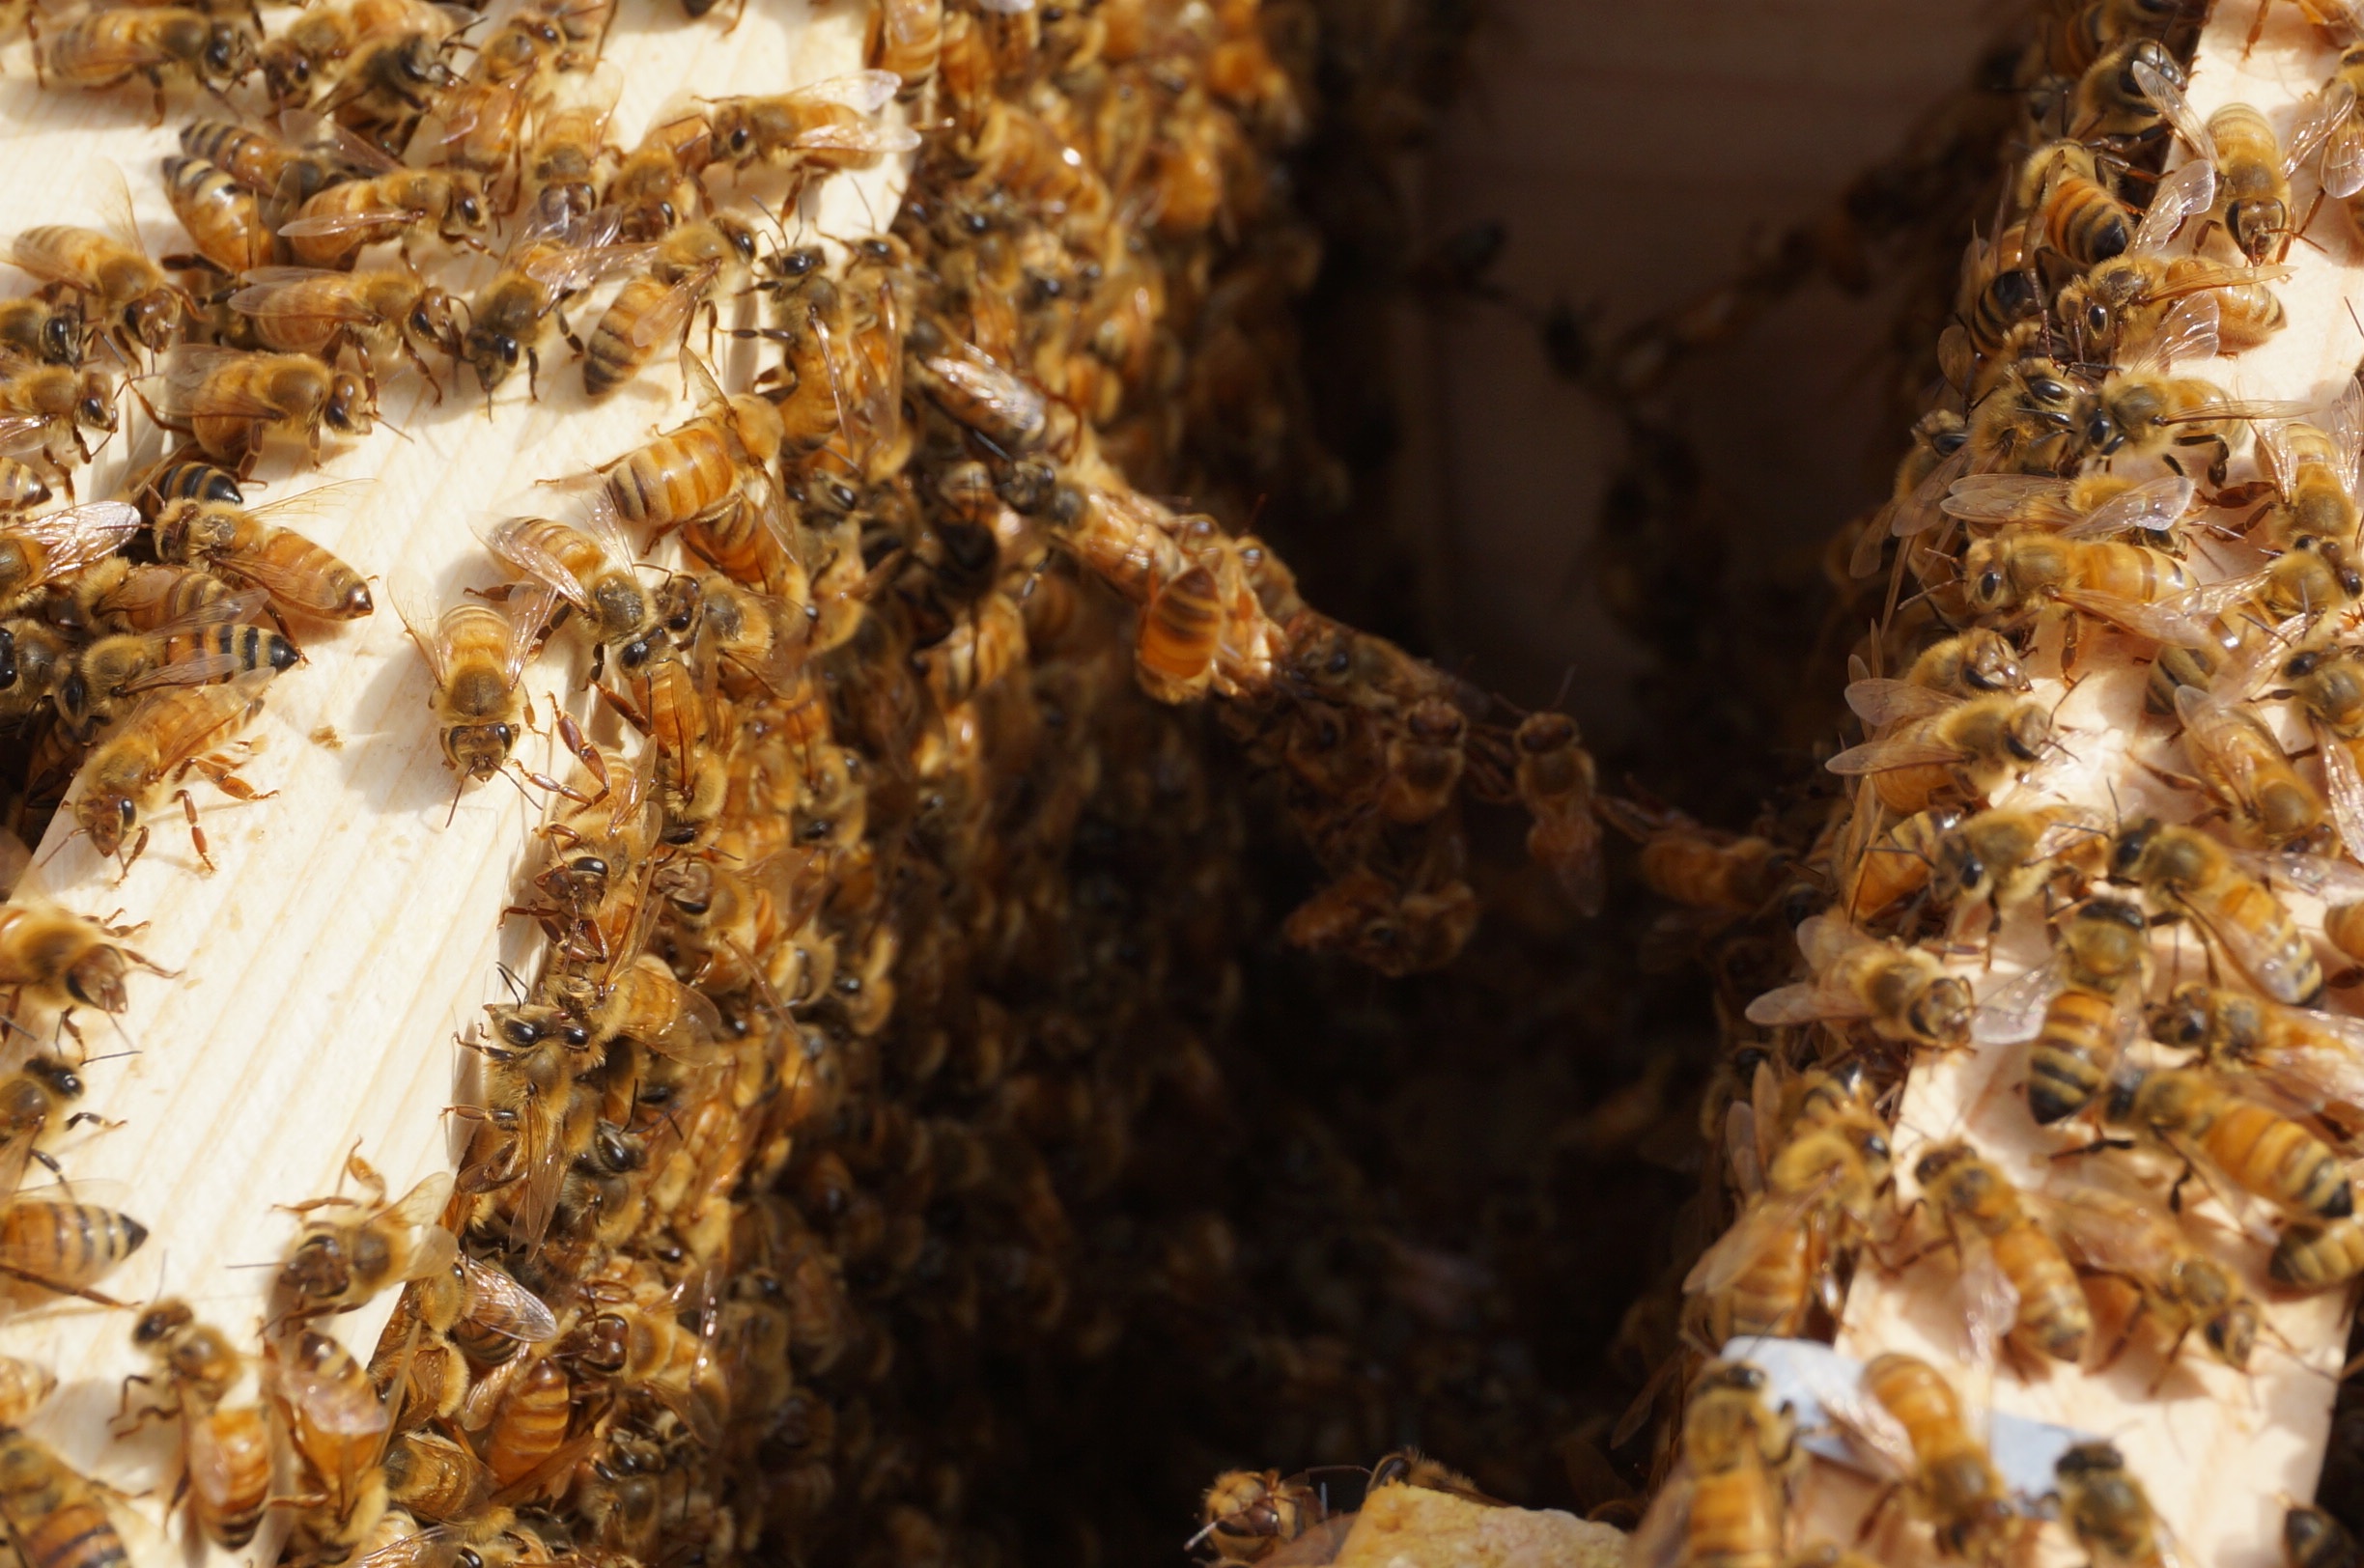
pattern, insect, invertebrate, design, bee, honey bee, pollinator, membrane winged insect